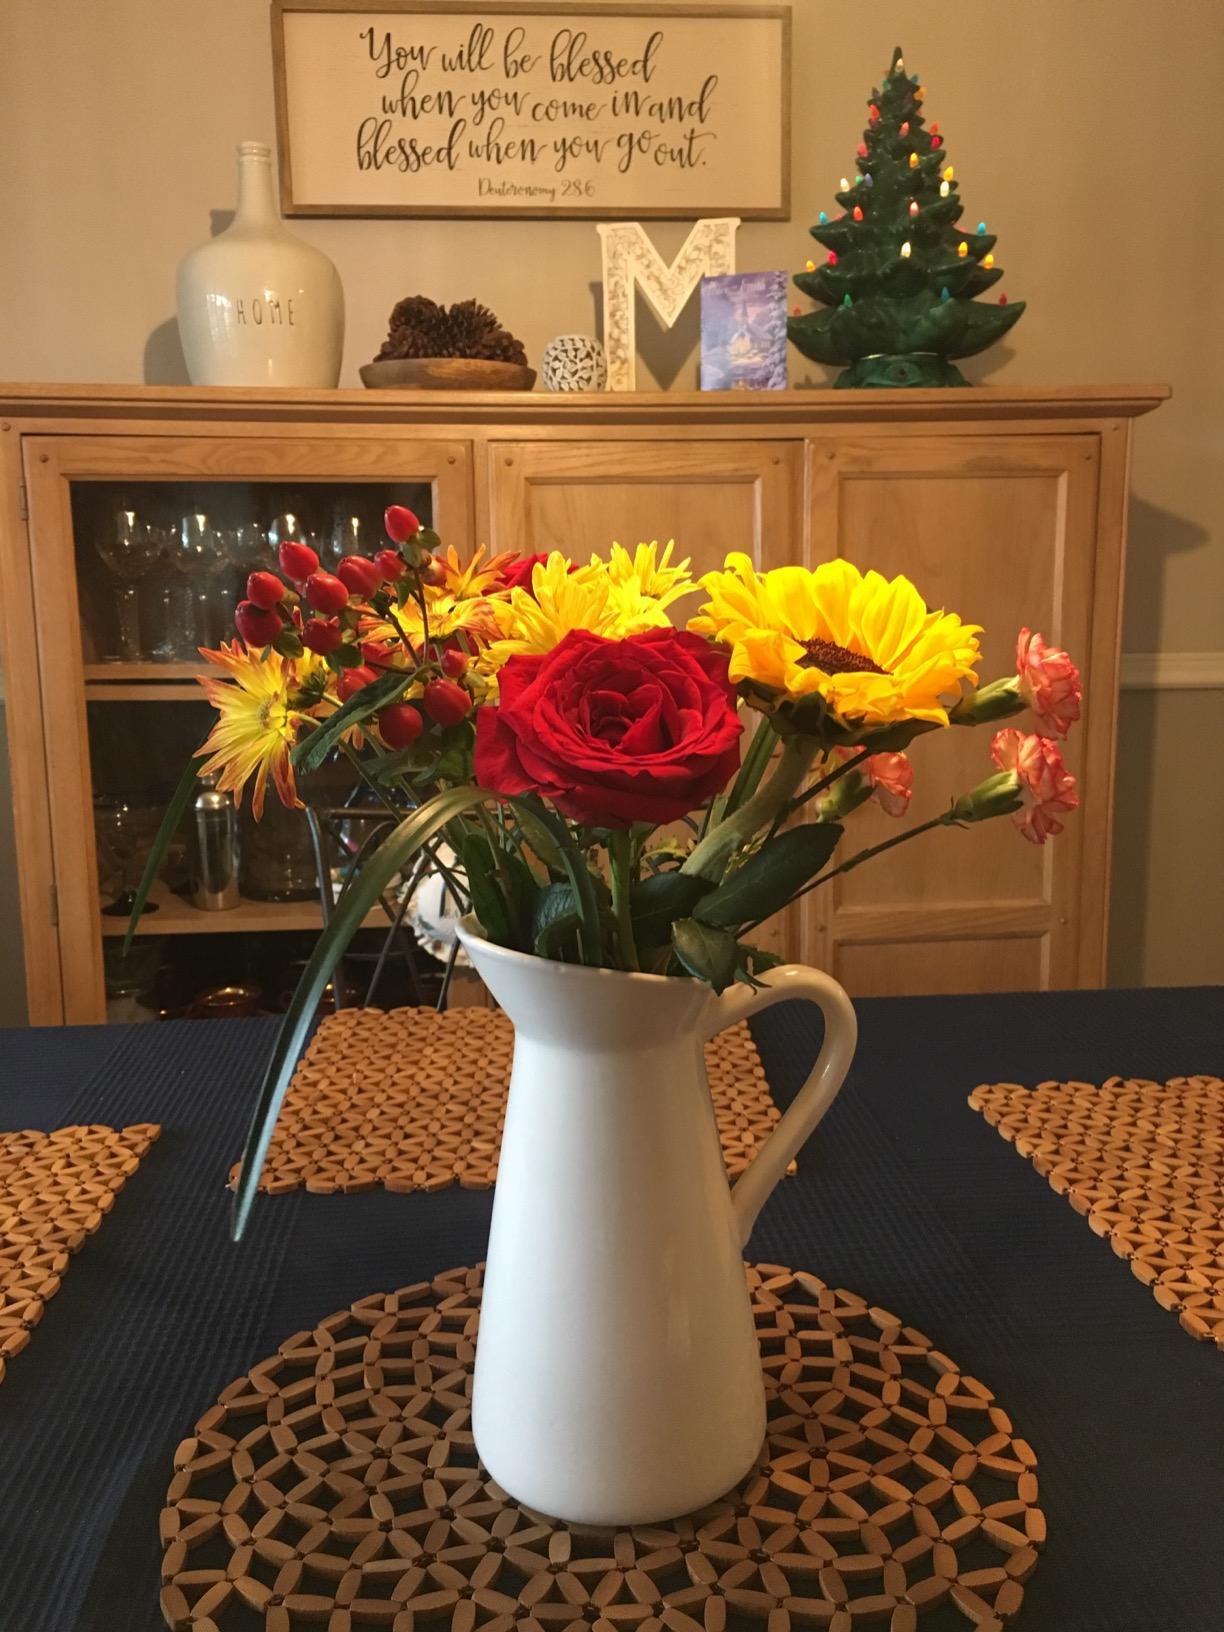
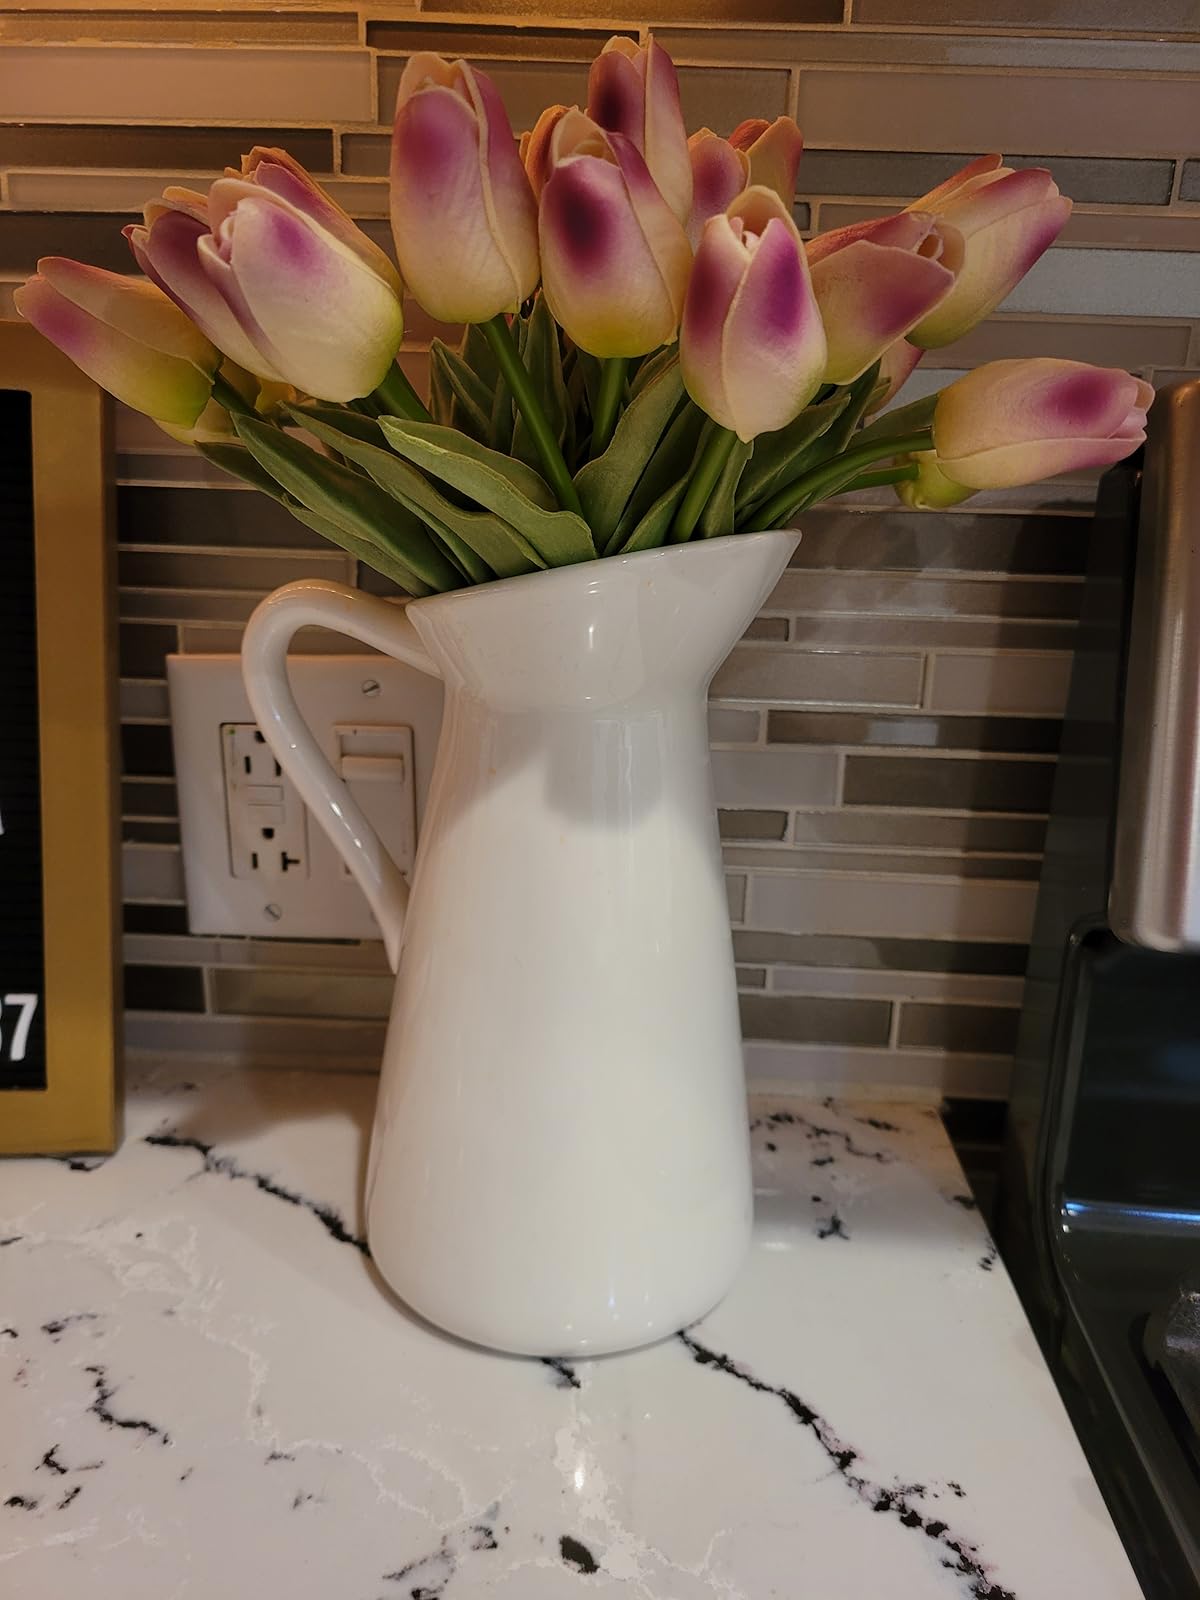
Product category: vase
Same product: yes